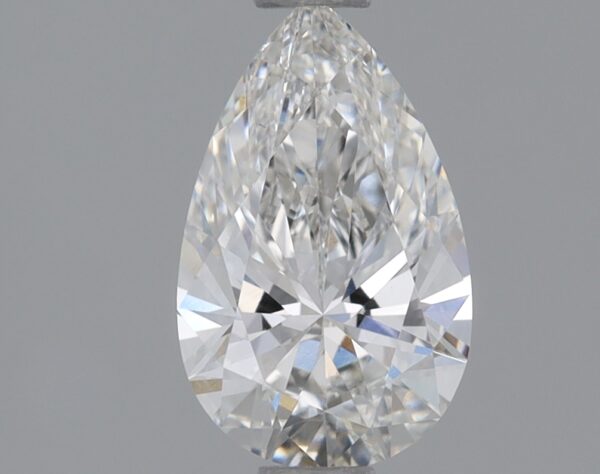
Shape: pear
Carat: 0.77
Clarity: VS1
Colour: F
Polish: EX
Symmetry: EX
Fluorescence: NONE
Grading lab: IGI
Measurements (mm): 8.32 x 5.14 x 3.11